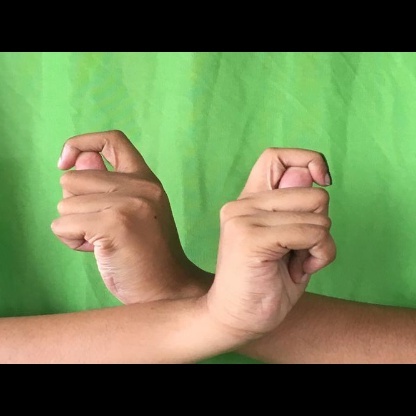
Mudra: Berunda